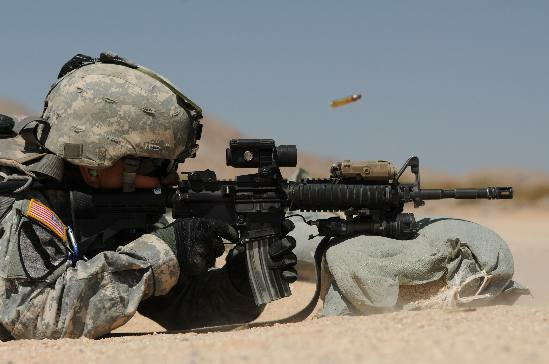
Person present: No